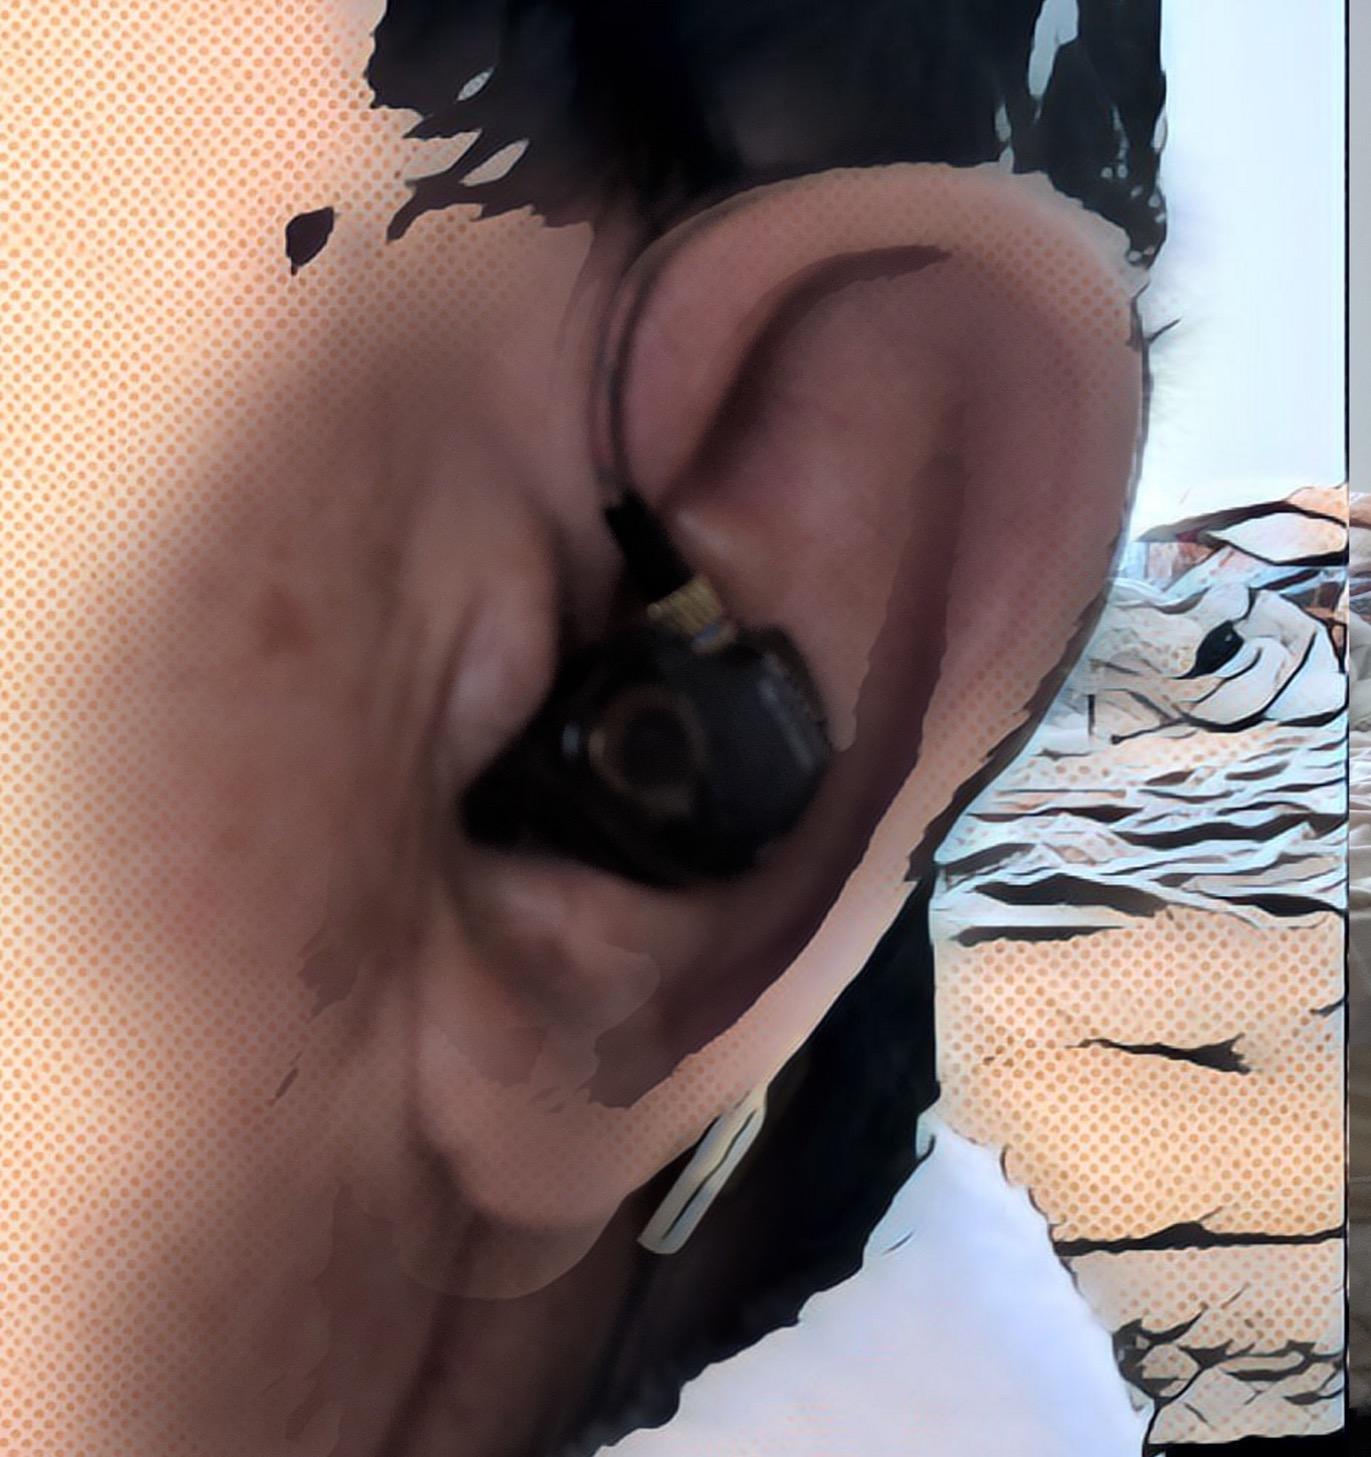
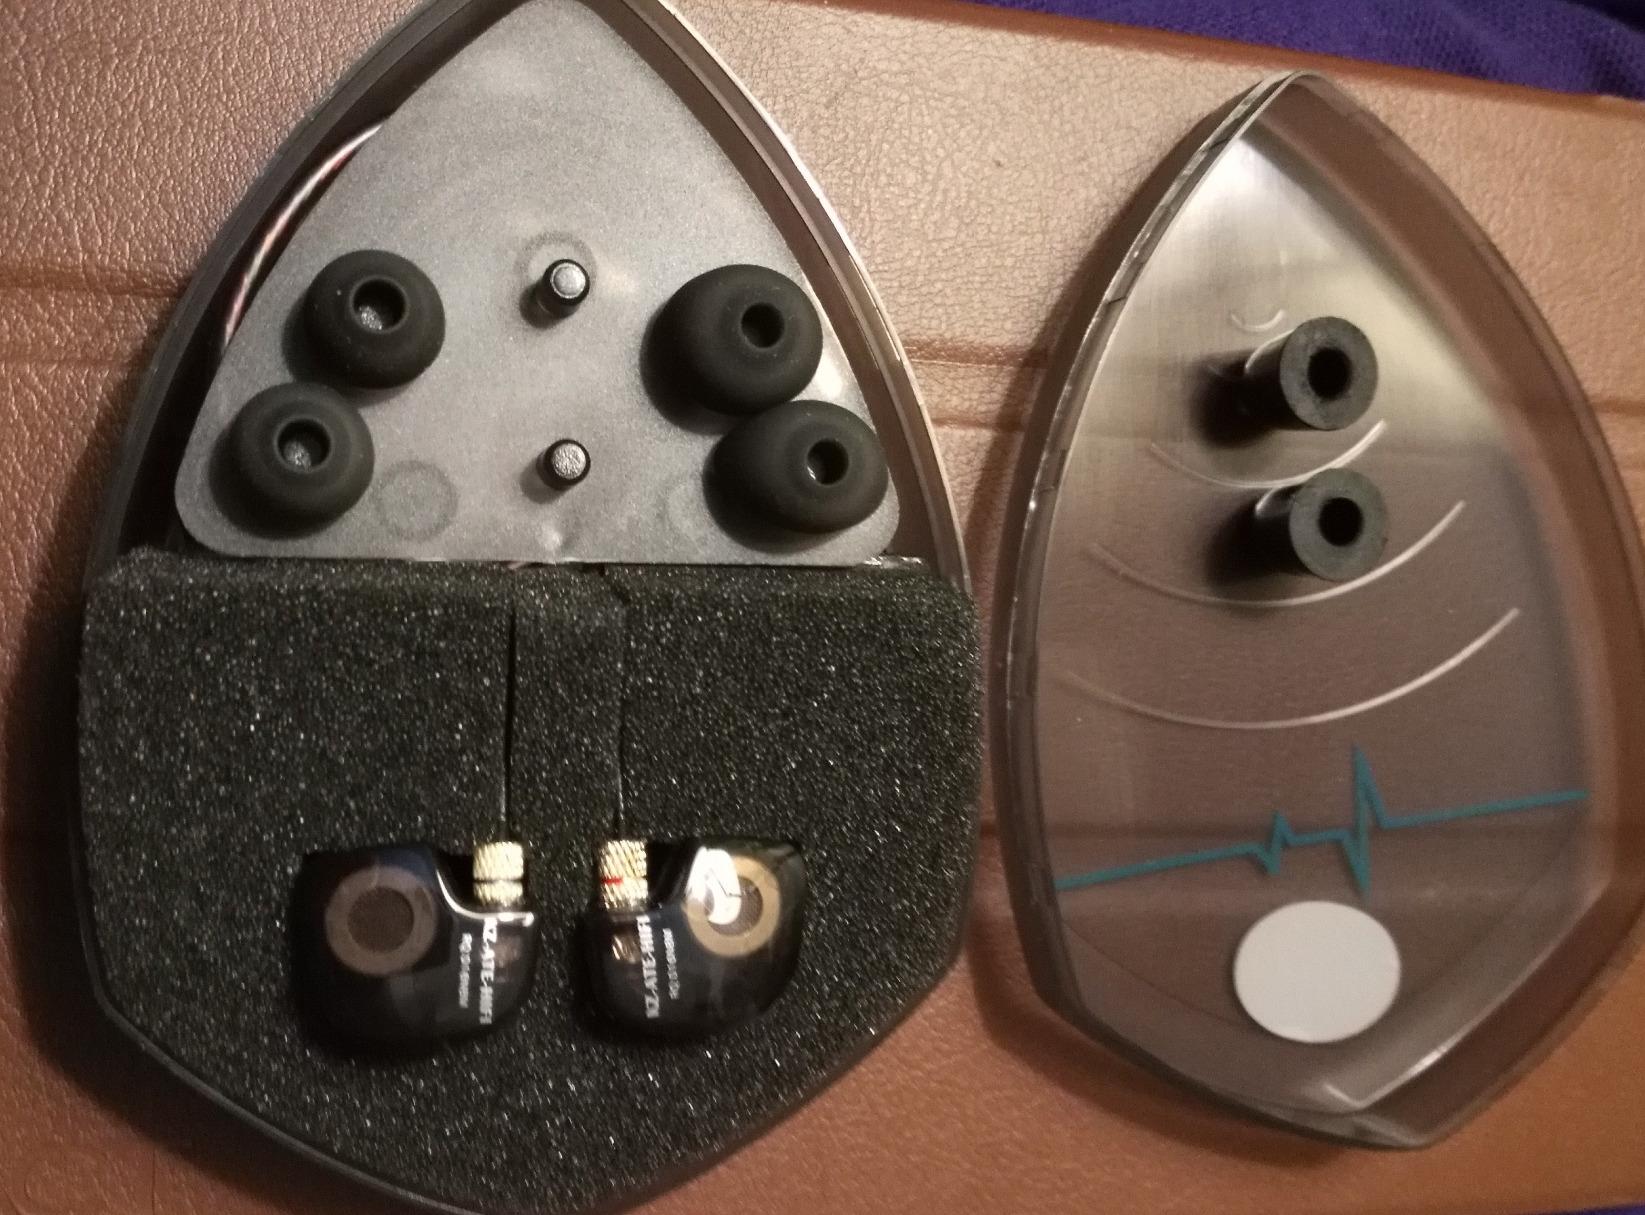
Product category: headphones
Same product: yes